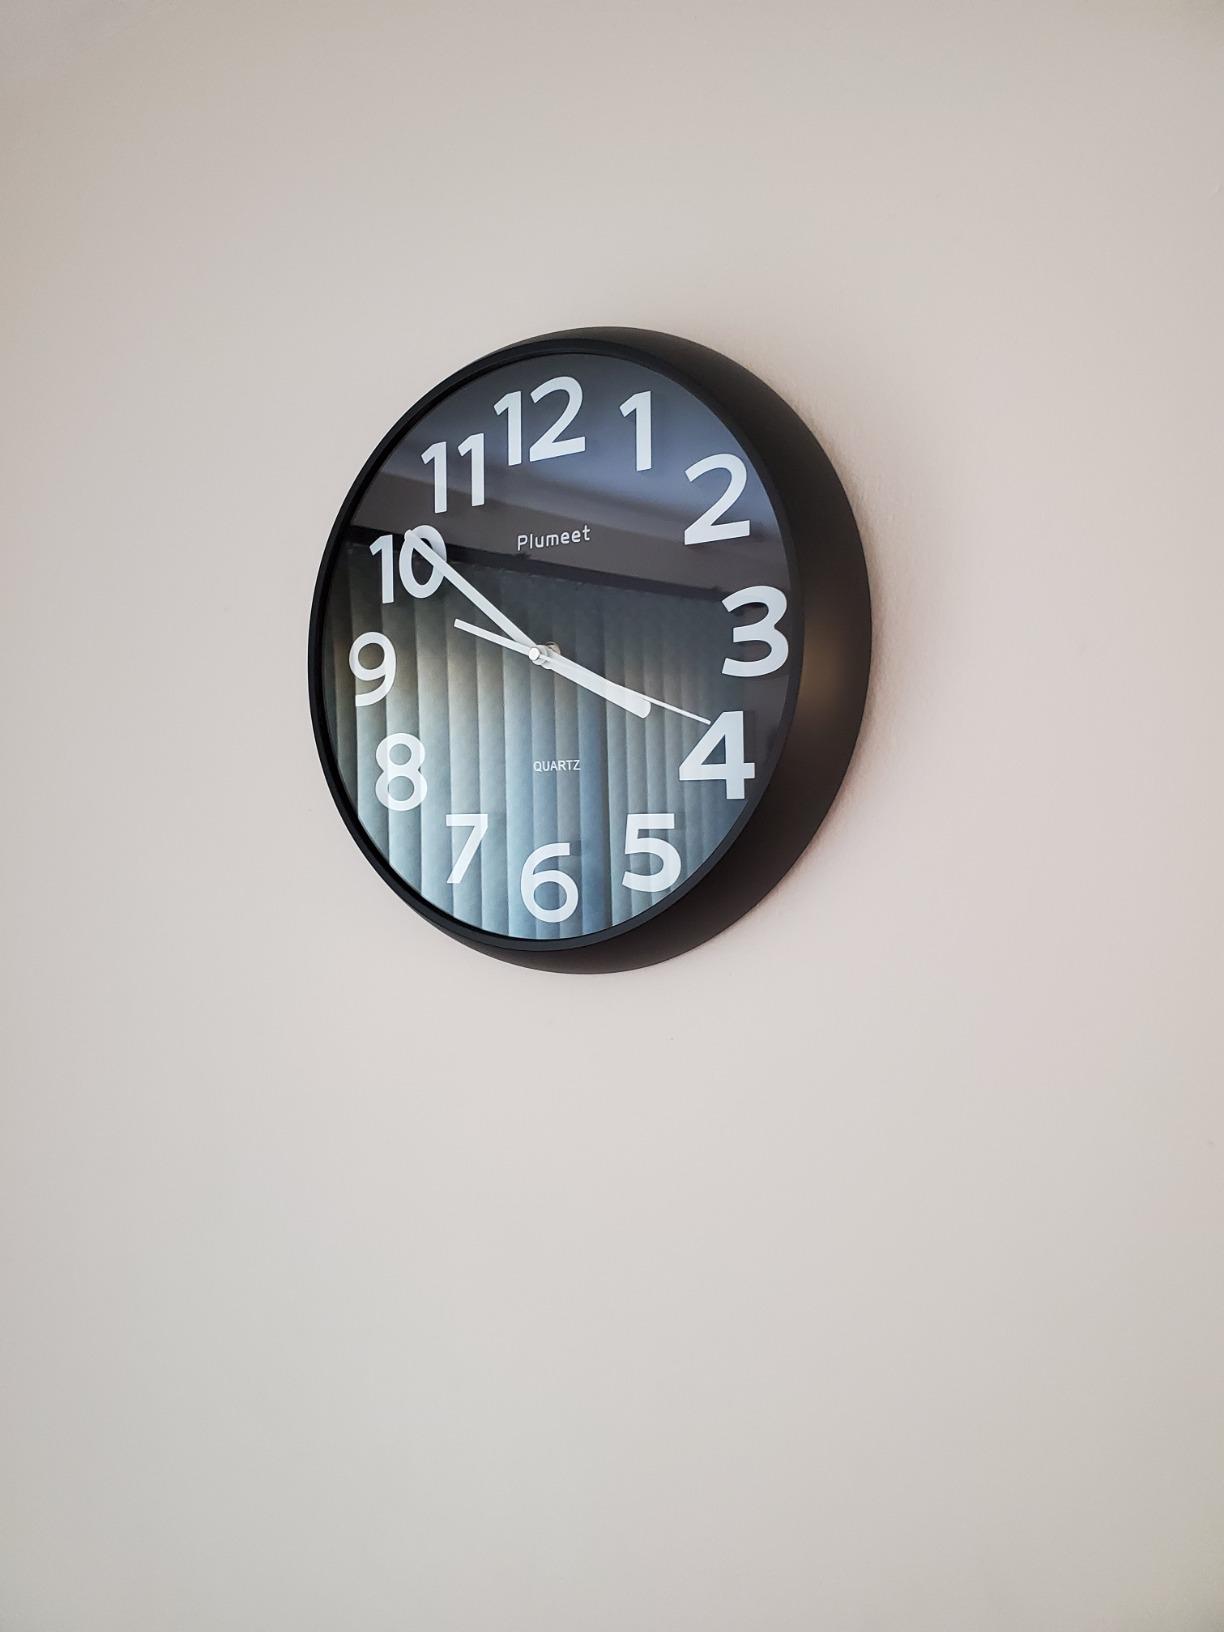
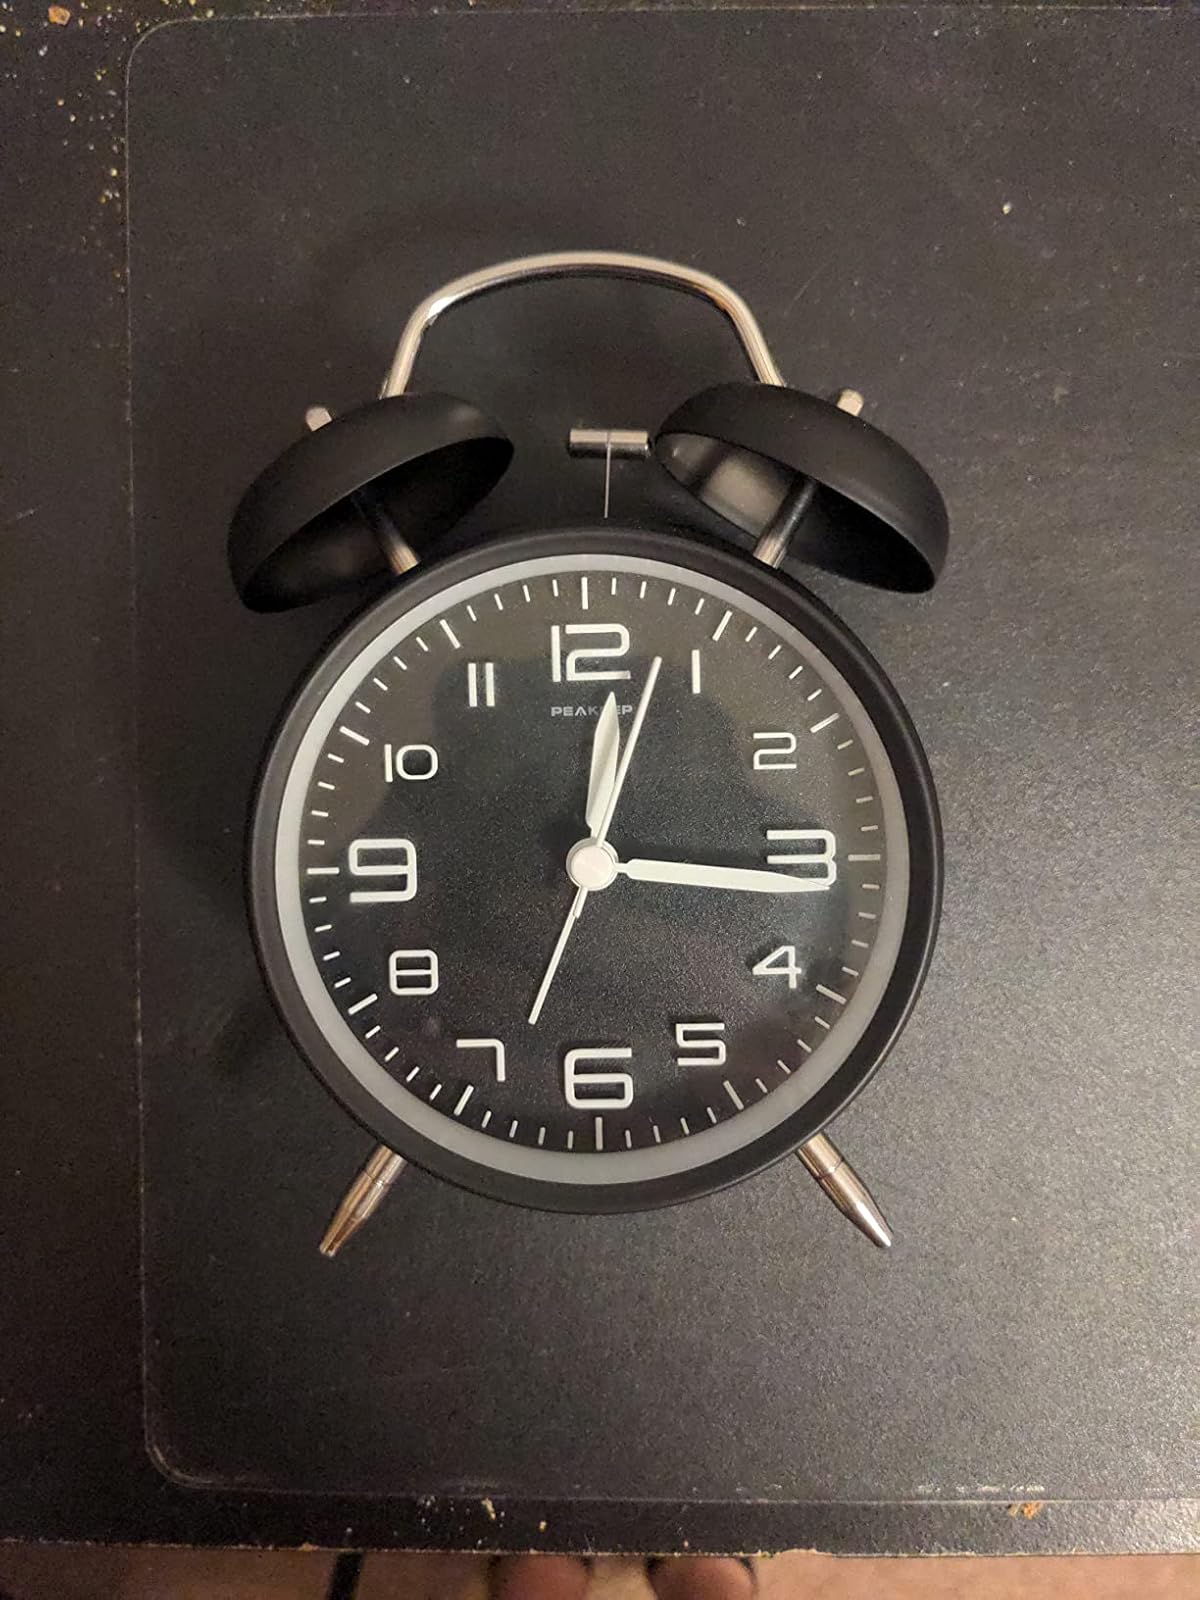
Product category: clock
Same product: no